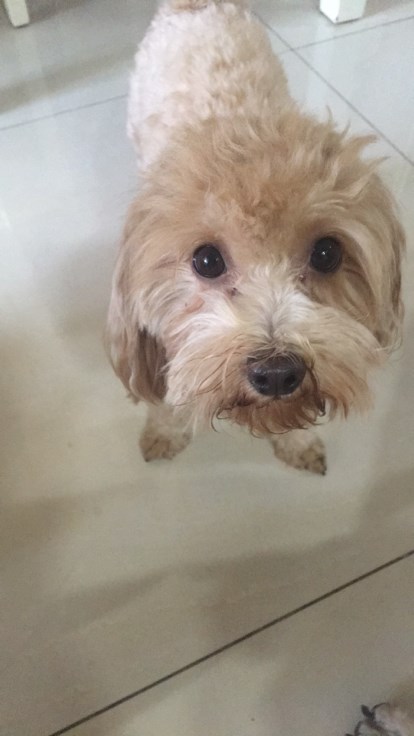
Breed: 7449-n000128-teddy